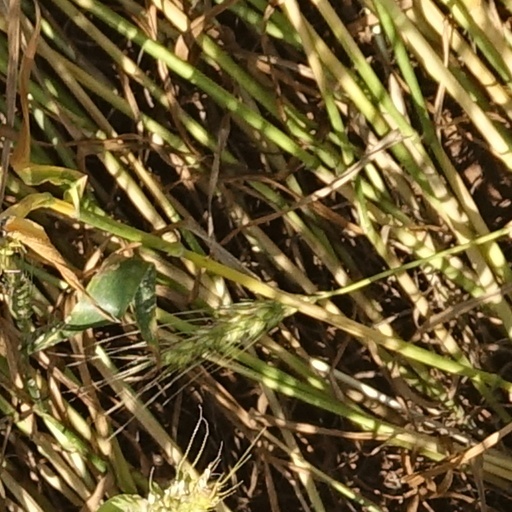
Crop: wheat